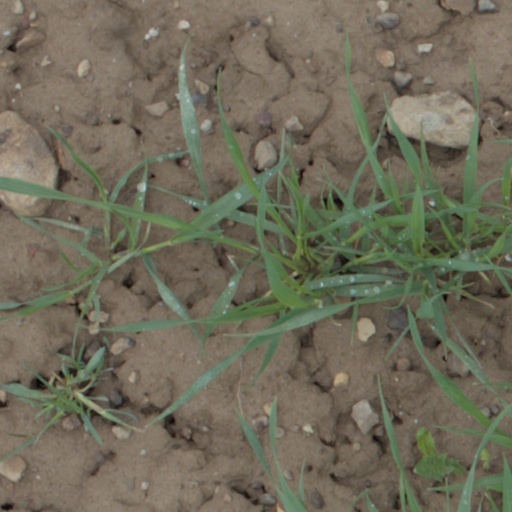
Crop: wheat